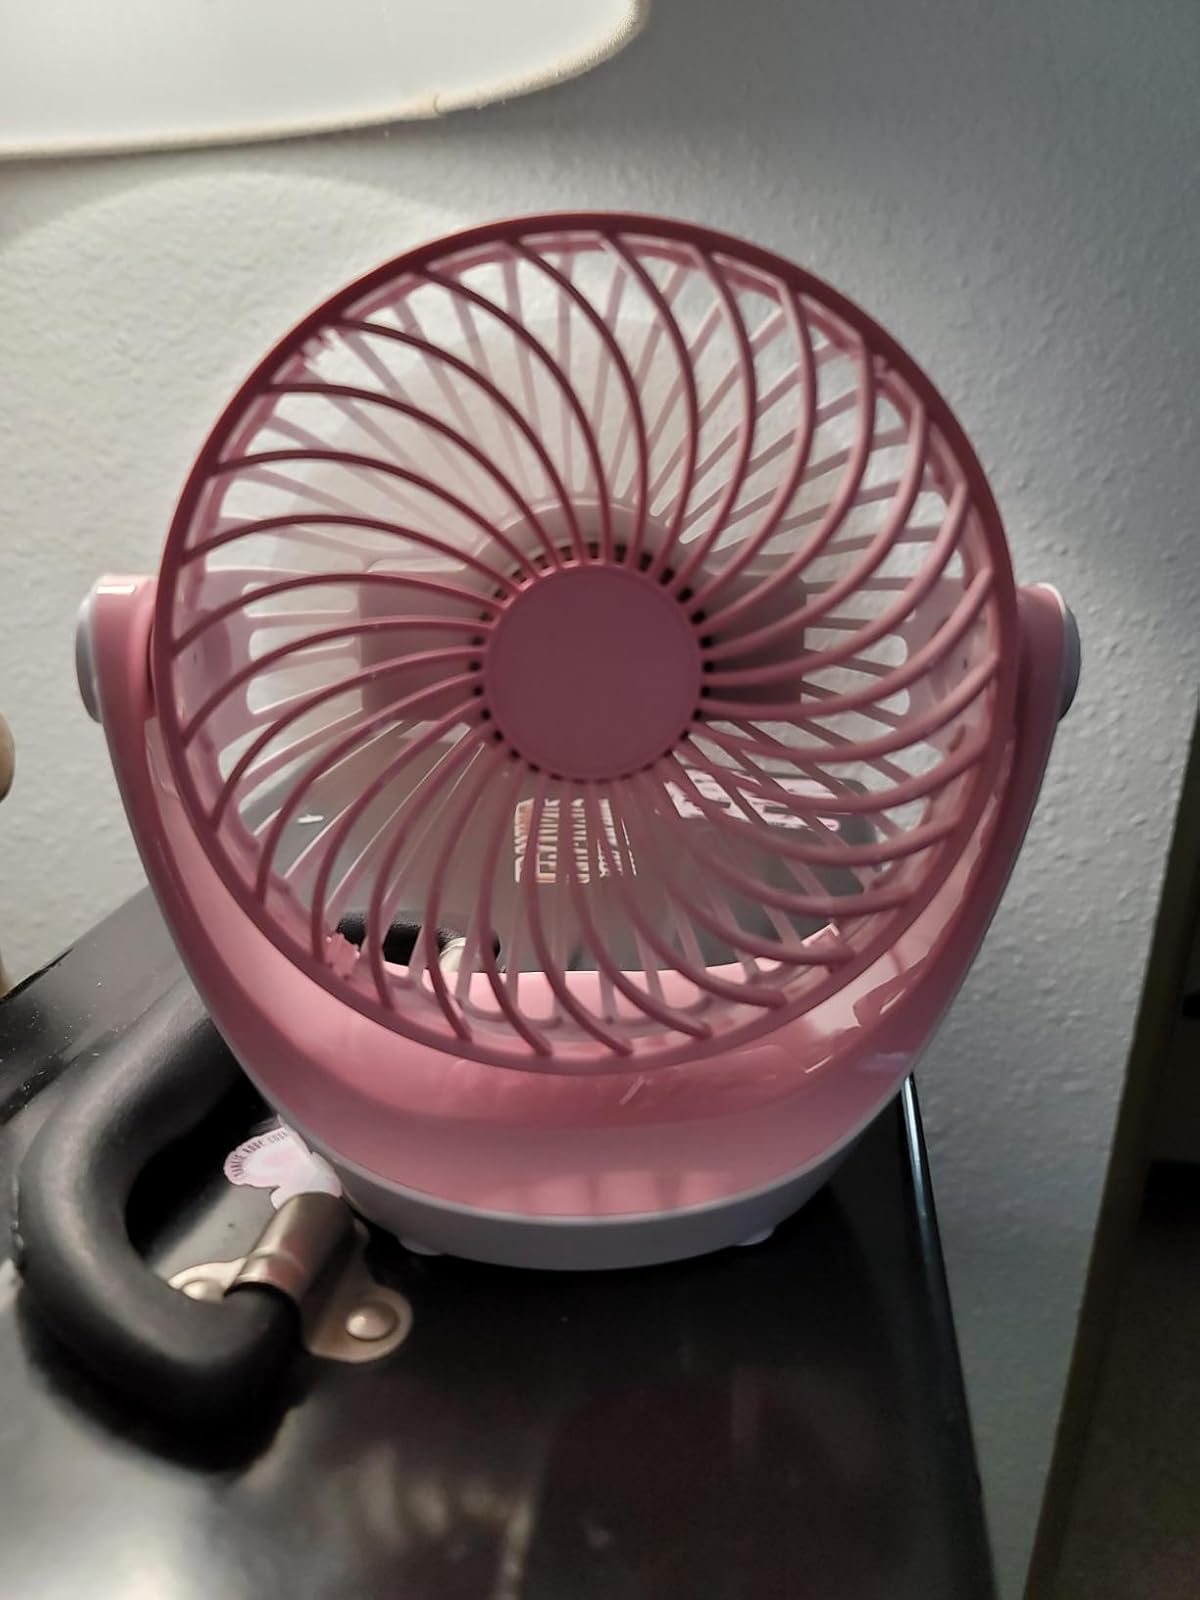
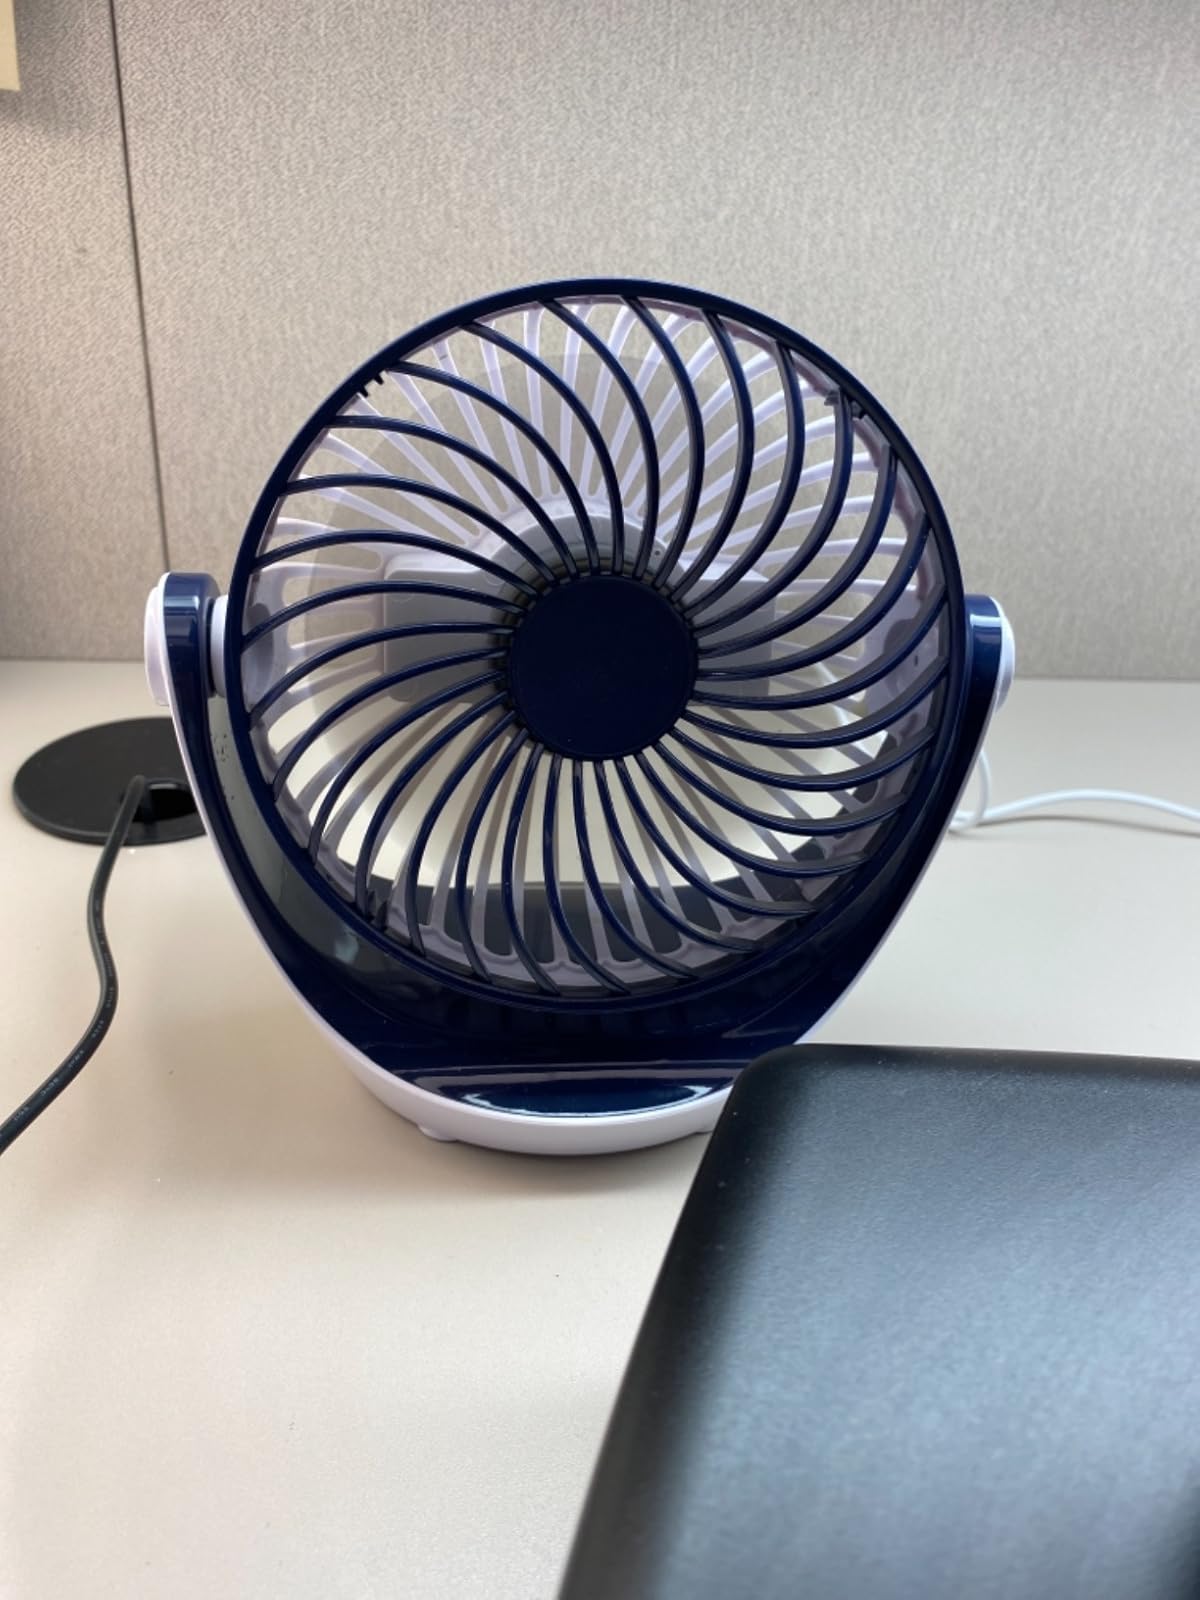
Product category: fan
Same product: no